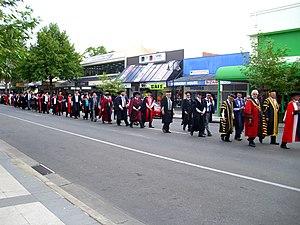
Town and gown est une expression désignant deux communautés distinctes dans une cité universitaire : le premier terme se réfère à la population non académique, le deuxième à la population universitaire, notamment dans les anciennes places d'enseignement comme Oxford, Cambridge, Durham, et Édimbourg, bien que le terme soit aussi employé à propos de cités universitaires modernes ou de villes ayant une école publique d'une certaine importance. La métaphore a une connotation historique, mais continue d'être utilisée dans la littérature et dans le langage quotidien.